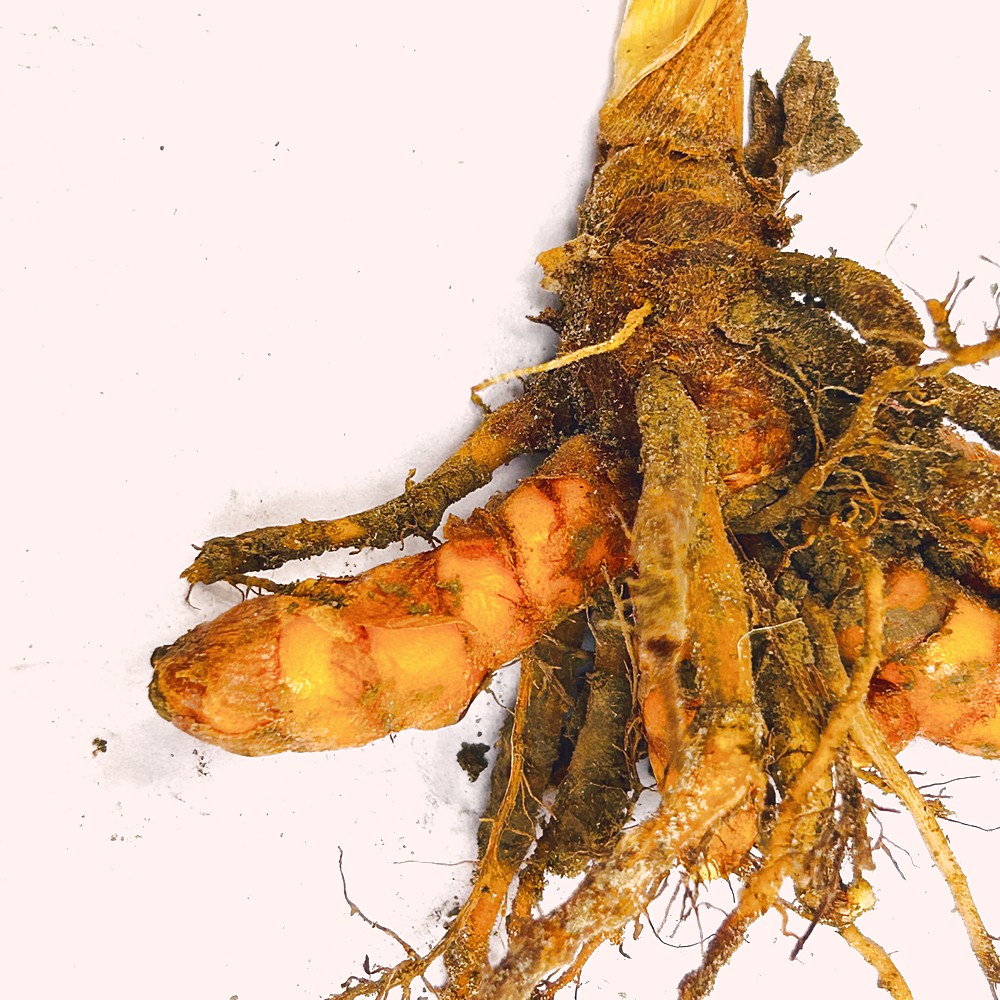
Label: Rhizome Healthy Root